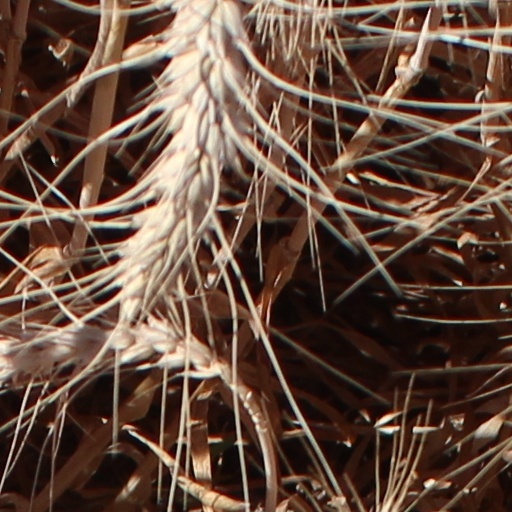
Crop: wheat